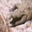
Label: crocodile